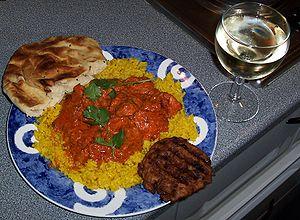
Le poulet tikka masala est un plat composé de morceaux de poulets cuits cuisinés dans une sauce de différentes épices. C'est un plat populaire en Occident, où on considère généralement qu'il relève de la cuisine indienne. L'homme politique Robin Cook l'a une fois qualifié de « véritable plat national du Royaume-Uni ».